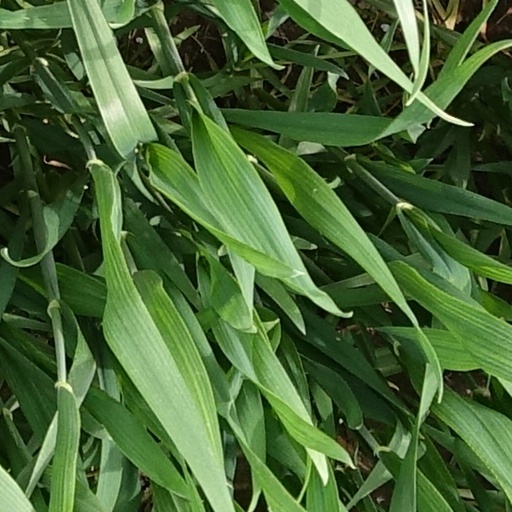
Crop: wheat